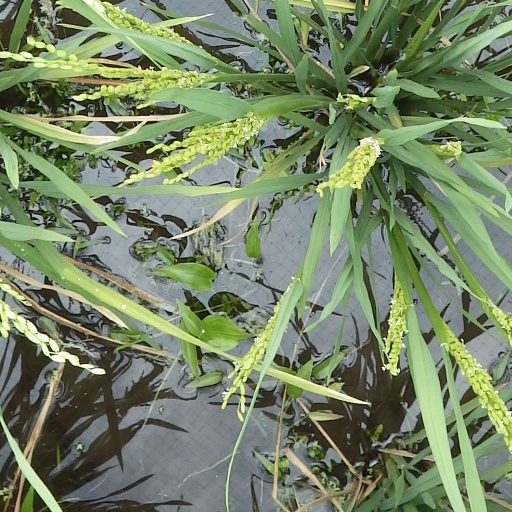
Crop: rice